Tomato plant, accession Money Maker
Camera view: bottom (45 deg); turntable rotation: 330 degrees
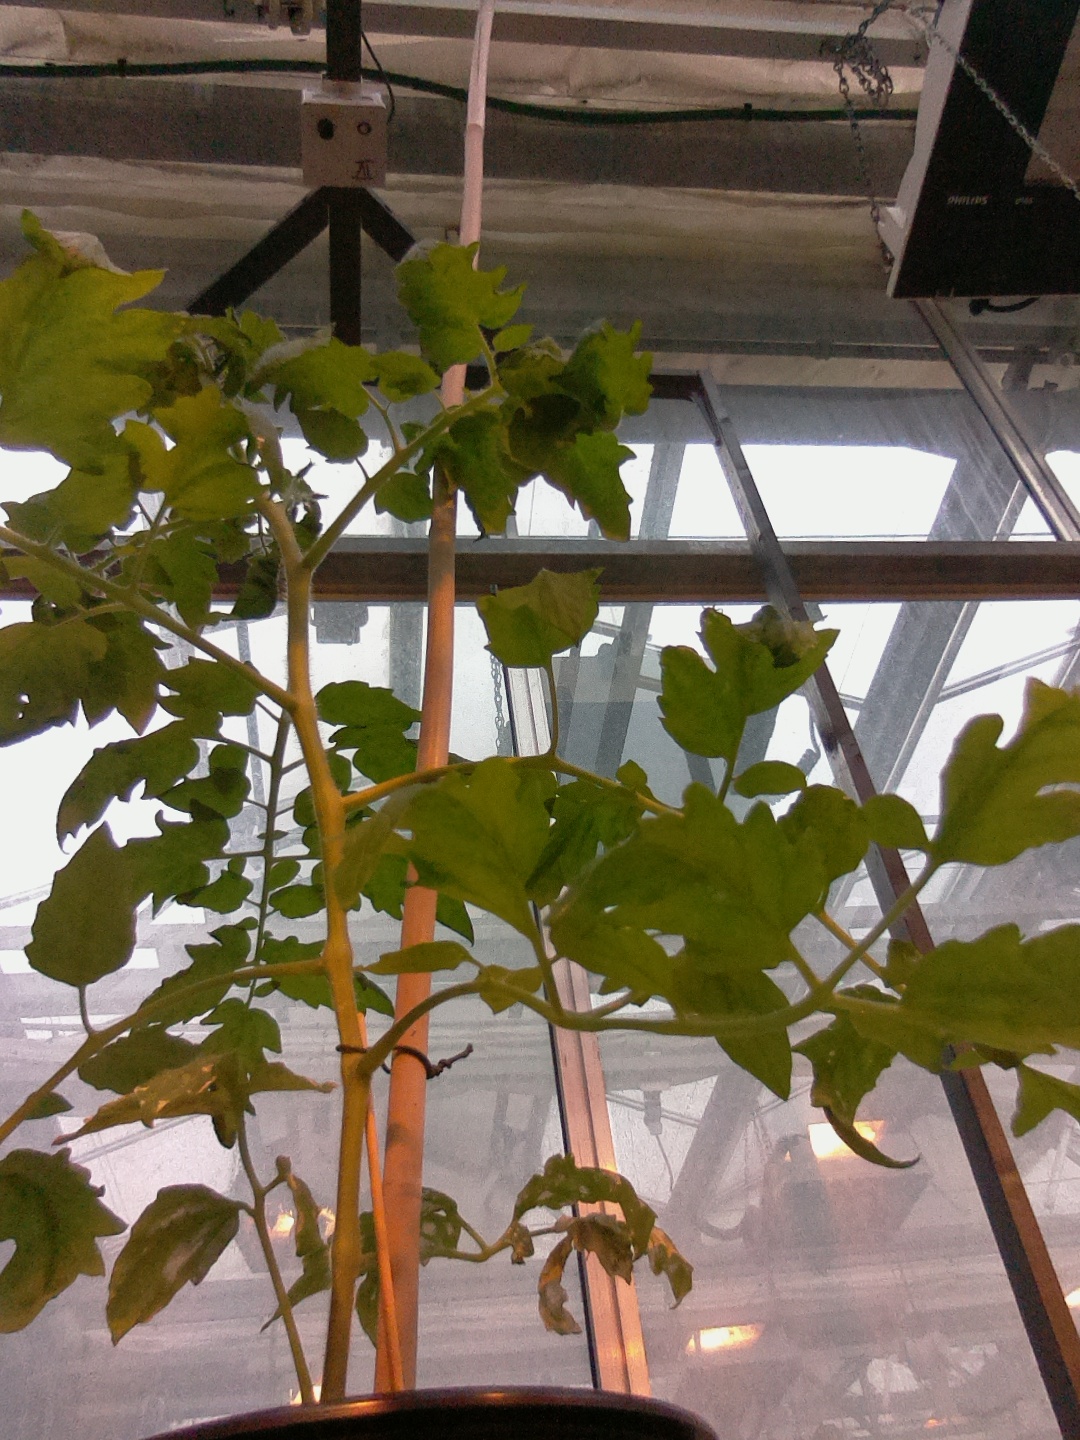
BBCH growth stage 53: 3 inflorescences visible